Cub Cadet

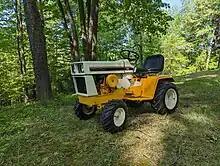
1972 Cub Cadet 128 with 12 HP Kohler K301 engine

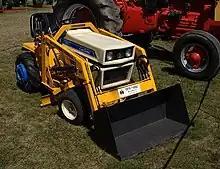
Cub Cadet loader

Cub Cadet is an American company that produces outdoor power equipment and services, including utility vehicles, handheld and chore products as well as snow throwers.